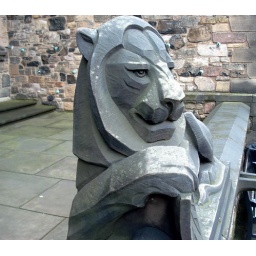
smiling lion in the courtyard of edinburgh castle